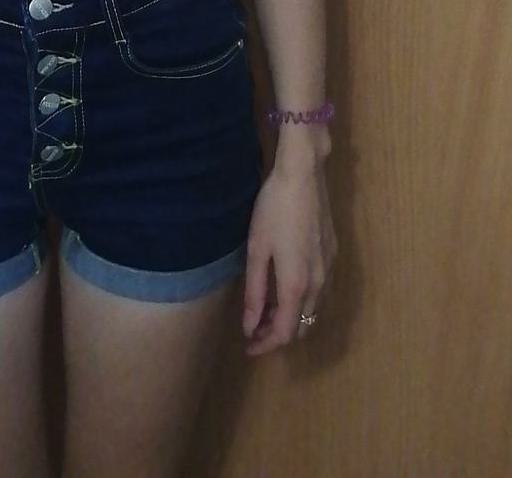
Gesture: no_gesture